Stir frying

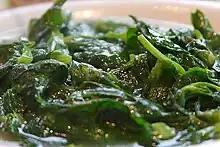
Stir frying can affect the nutritional value of vegetables. Fat content is increased because of the additional oil, and anti-oxidants are preserved better than by boiling.

In the eighteenth and nineteenth centuries, the "bao" technique of stir-frying on a high flame was typical of cuisine from the northern Chinese province of Shandong. The wok is first heated to a dull red glow over a high fire. The oil, seasonings, and meats are then added in rapid succession. The food is continually tossed, stopping only to add other ingredients such as broths, vegetables, or more seasonings. The purpose of "bao" is to highlight natural tastes, so minimal seasoning is added. Because of the high heat, "bao" is ideal for small amounts of food that cook quickly, so the juices do not flow out of the items. Meat is coated with egg white or starch in order to contain the juices. When the food is cooked it is poured and ladled out of the wok. The wok must then be quickly rinsed to prevent food residues from charring and burning to the wok bottom because of residual heat.